Coming of Age in Samoa

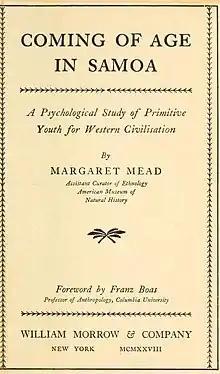
Original title page (1928)

Coming of Age in Samoa: A Psychological Study of Primitive Youth for Western Civilisation is a 1928 book by American anthropologist Margaret Mead based upon her research and study of youth – primarily adolescent girls – on the island of Taʻū in American Samoa. The book details the sexual life of teenagers in Samoan society in the early 20th century, and theorizes that culture has a leading influence on psychosexual development.